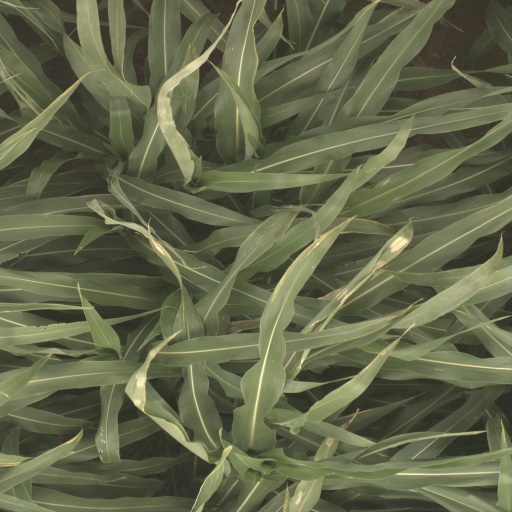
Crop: sorghum